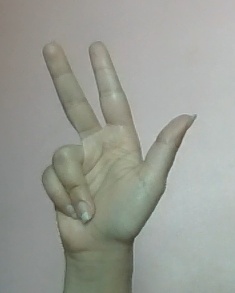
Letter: al